List of moths of Turkey (Coleophoridae)

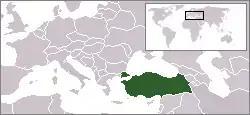
Location of Turkey

This is a list of moths of the family Coleophoridae that are found in Turkey. It also acts as an index to the species articles and forms part of the full List of moths of Turkey.